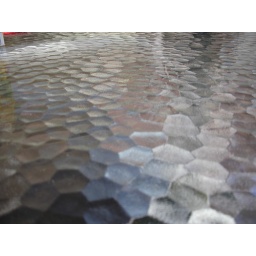
boy under table